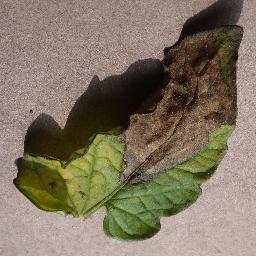
Label: Tomato___Late_blight